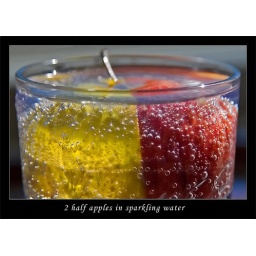
2 apples cut in half, and put in a glass of sparkling water